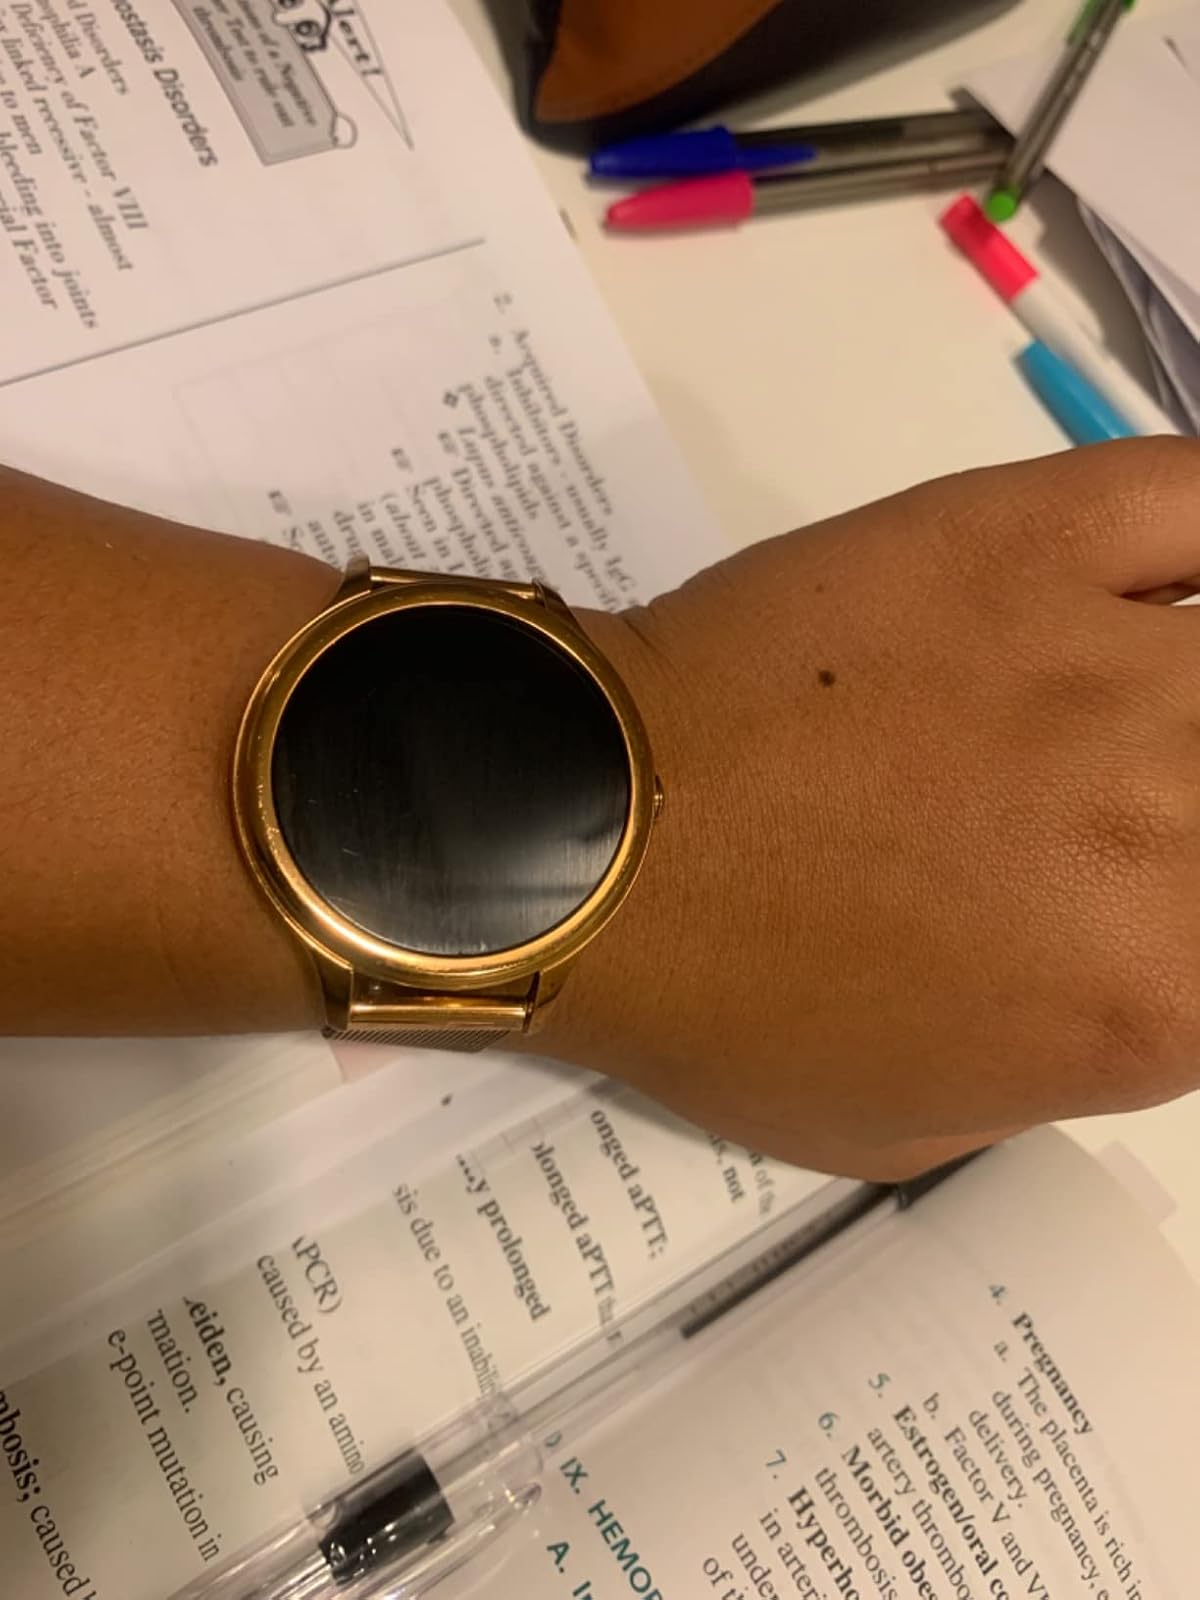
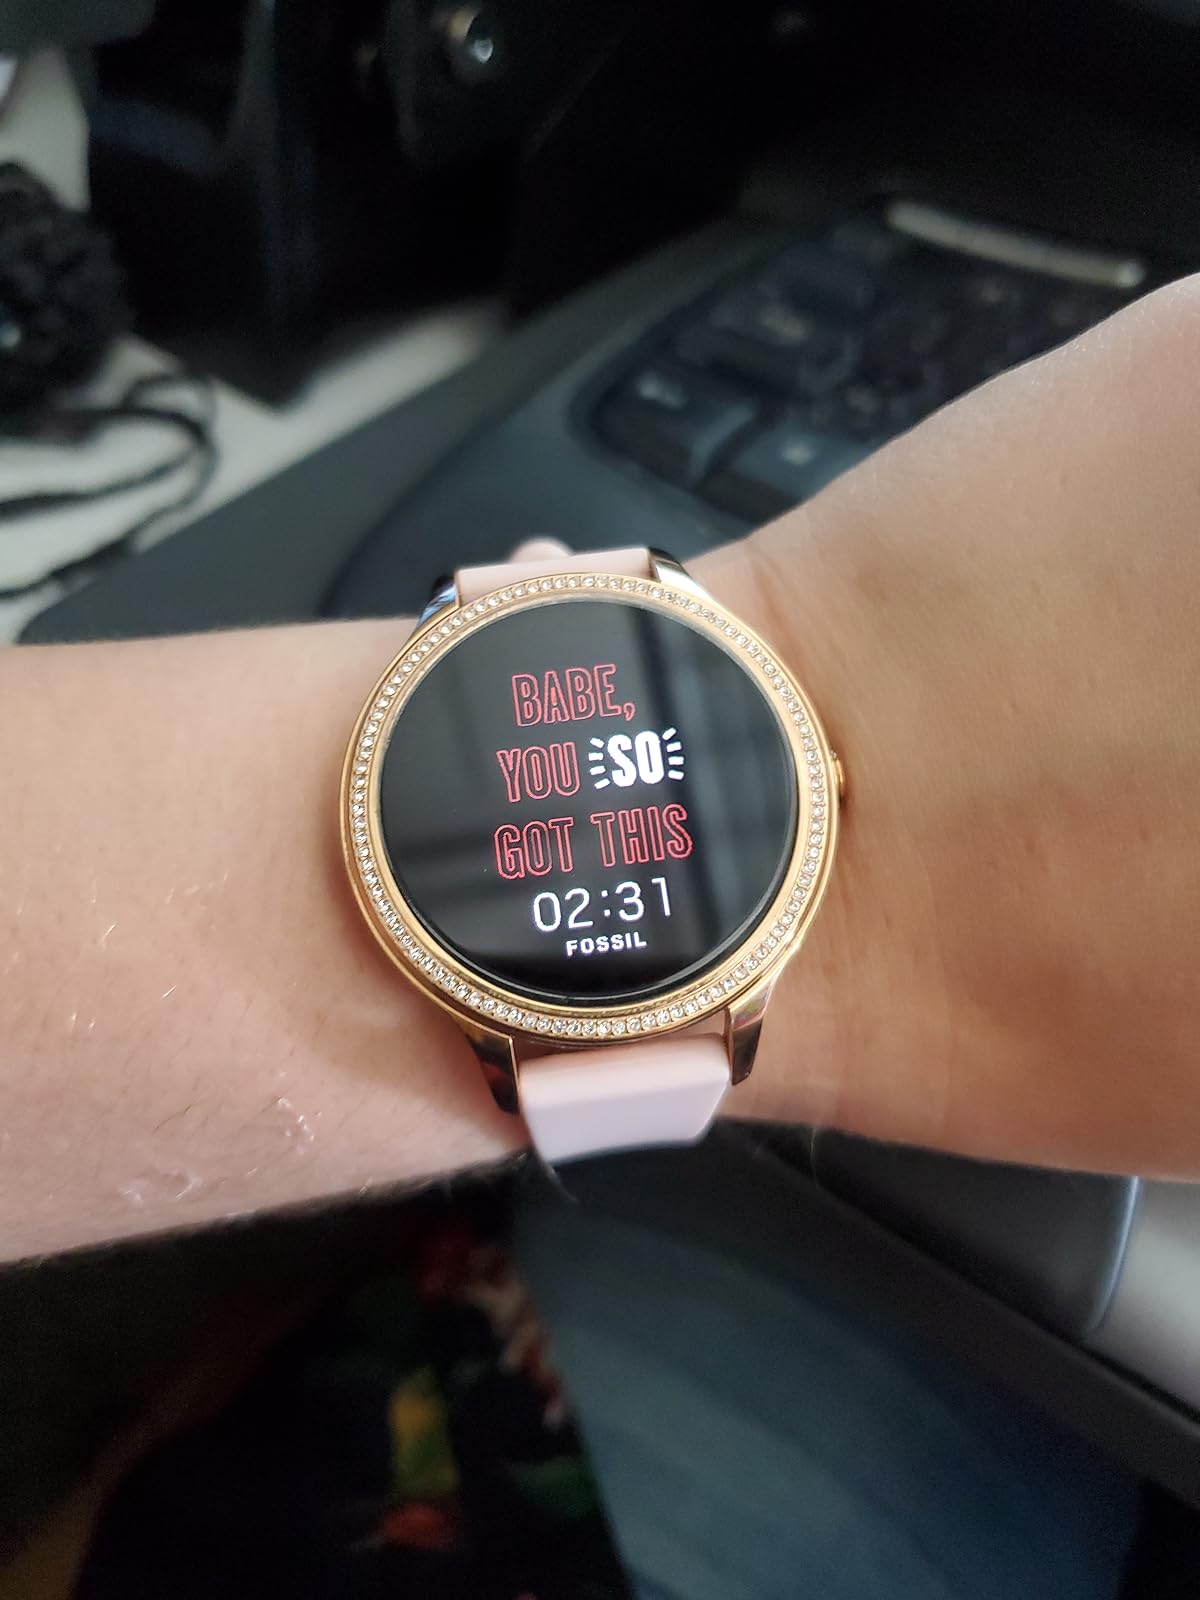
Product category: smartwatch
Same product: no